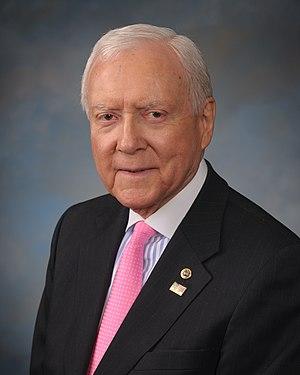
Le comité des finances du Sénat des États-Unis est une commission permanente du Congrès qui se consacre à la politique économique des États-Unis : examen des projets de lois portant sur ce domaine, Impôts, Taxes, sécurité sociale, taxation des importations….
Orrin Hatch, né le 22 mars 1934 à Pittsburgh, est un homme politique américain, membre du Parti républicain et sénateur de l'Utah au Congrès des États-Unis de 1977 à 2019. Il est président du comité judiciaire de 1995 à 2001, puis de nouveau entre 2001 et 2003, ainsi que du comité des finances de 2015 à 2019. Président pro tempore du Sénat des États-Unis de 2015 à 2019, il est le républicain y siégeant le plus longtemps de l'histoire américaine, avec 42 ans de longévité.